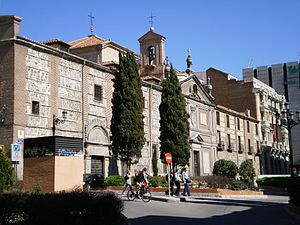
Madrid / Kultur / Arkitektur
Las Descalzas Reales-klosteret
Madrid er Spaniens hovedstad og landets største by. Selve byen har omkring 3,3 millioner indbyggere, og hovedstadsområdet har over 6 millioner indbyggere. Målt på befolkningstal er selve byen den tredjestørste i EU efter London og Berlin, og hovedstadsområdet er ligeledes tredjestørst efter London og Paris. Byens areal er omkring 605 km².